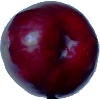
Label: Plum 2